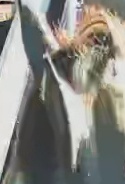
Face region: ears (position_of_ears)
Pain indicator: moderately_present